Trevor Rosenthal

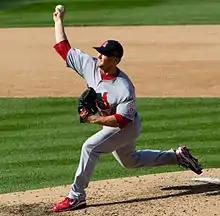
Rosenthal in 2012

The Cardinals called up Rosenthal from Springfield for the first time on July 16, 2012, and he made his debut two days later as the 2,000th player in franchise history dating back to 1882. He was also the first to be the 2,000th player for any Major League franchise. Twice briefly sent back down to Triple-A during the season, Rosenthal returned to St. Louis on August 29 and remained the rest of the year, ending the season with seven straight scoreless appearances. He posted a 2.78 ERA while striking out 25 in IP and holding opponents to 14 hits in 89 plate appearances with a .175 batting average against.